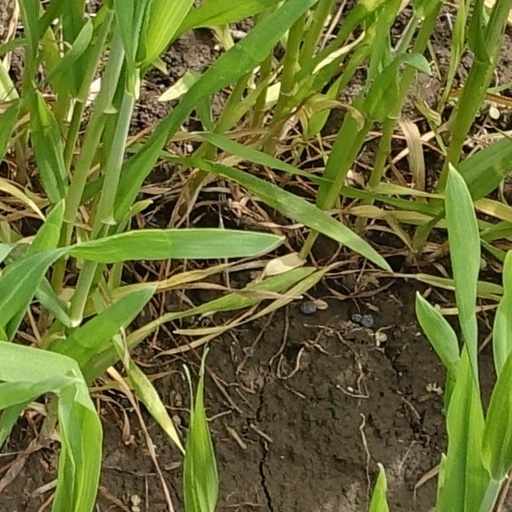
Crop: wheat